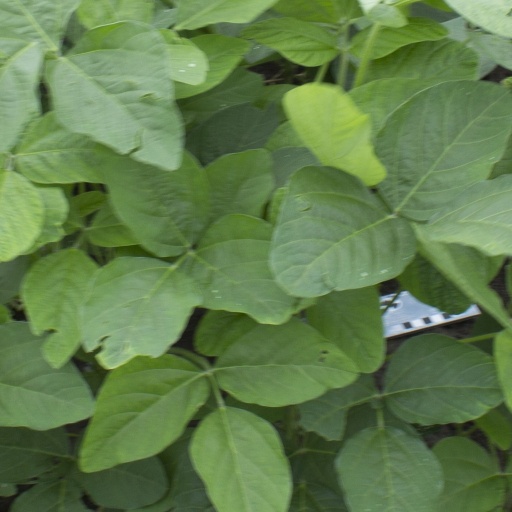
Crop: soybean